Alfred Stephens

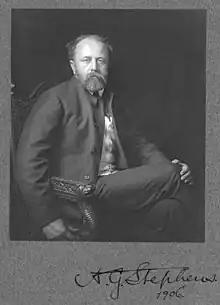
Alfred Stephens

In April 1893 having sold his share in the Cairns paper he left Australia for San Francisco, travelled across the continent, and thence to Great Britain and France. He had begun to do some journalistic work in London when he received the offer from J. F. Archibald of a position on "The Bulletin". He returned to Australia and arrived at Sydney in January 1894. His account of his travels, "A Queenslander's Travel Notes", published in that year, though bright enough in its way suggests a curiously insensitive Stephens.